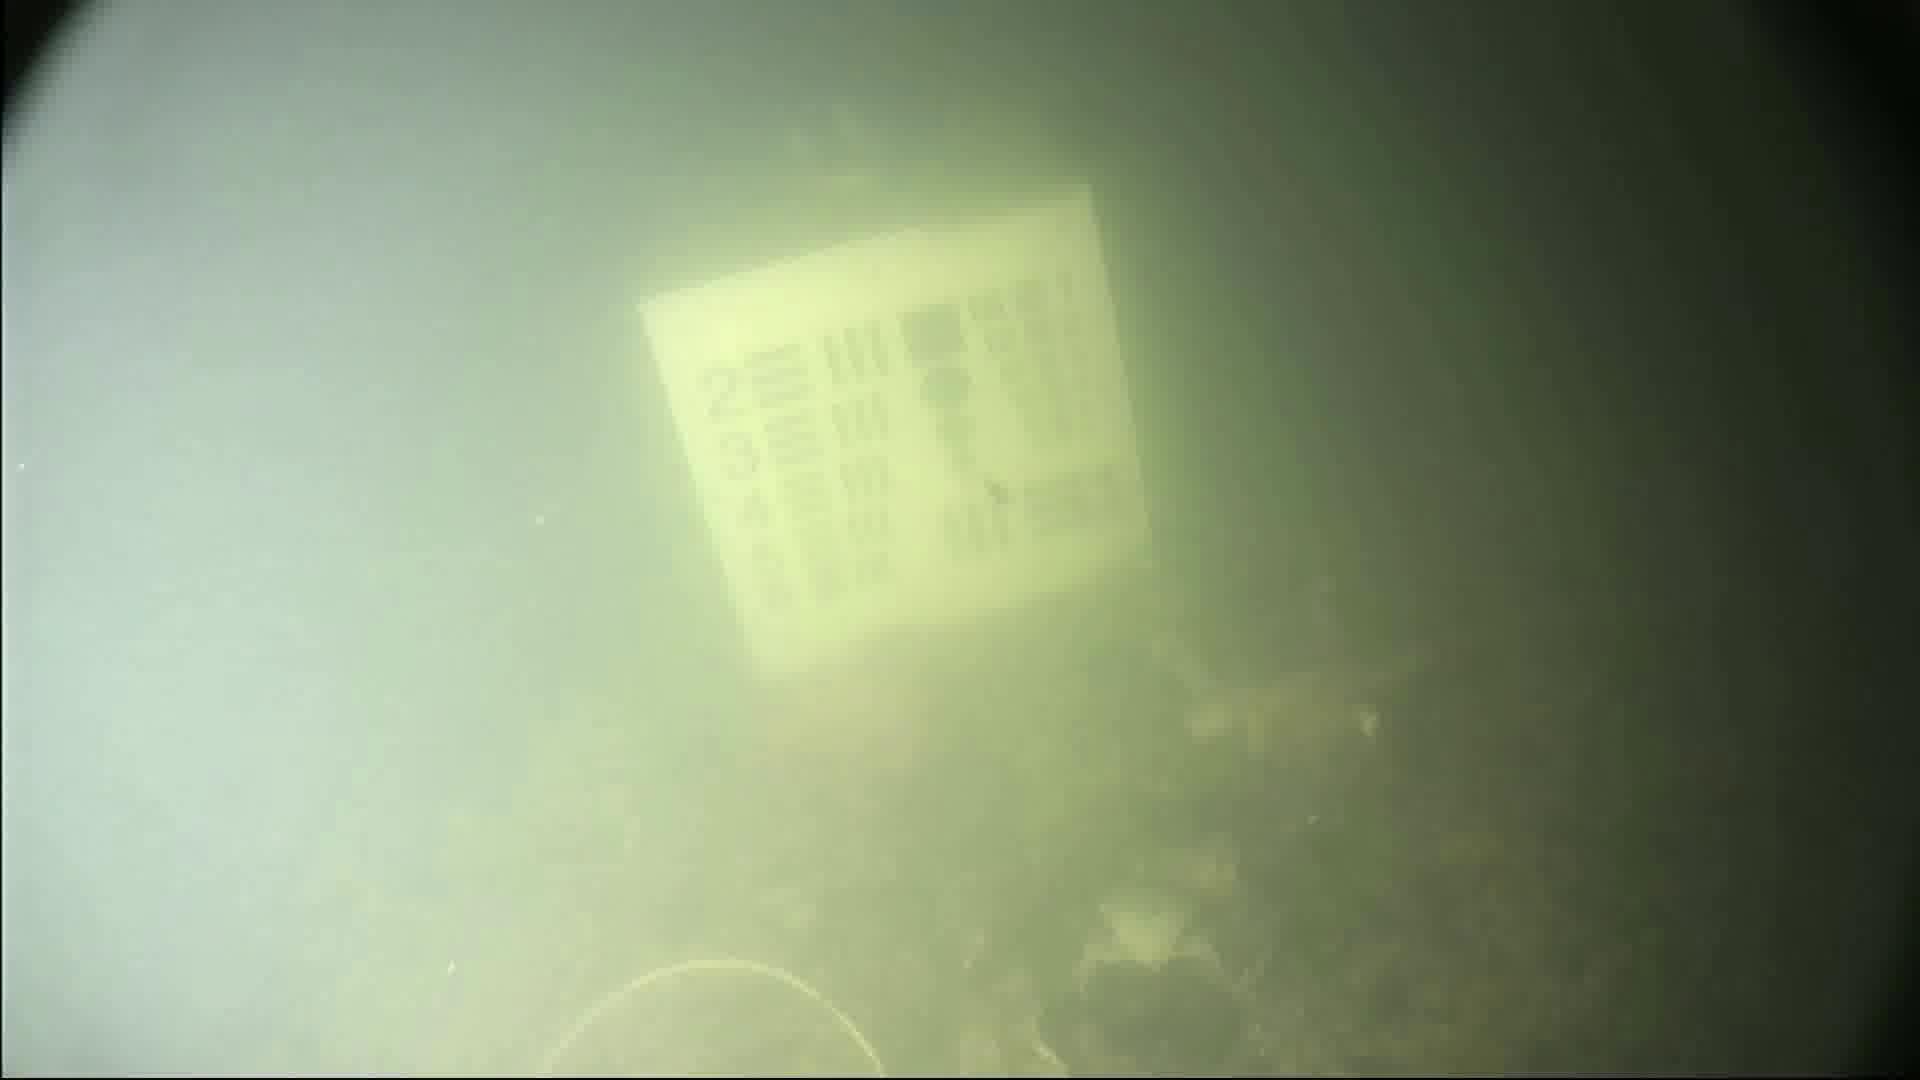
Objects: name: crab